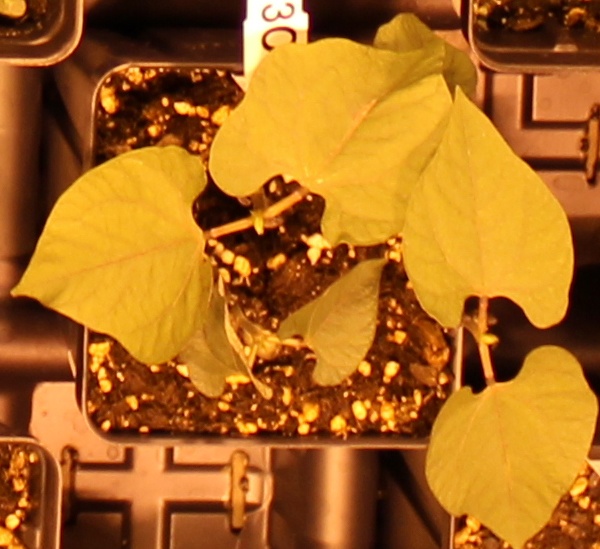
Label: Blackbean